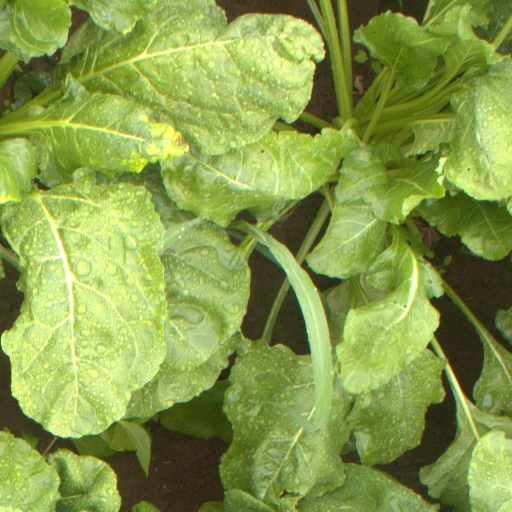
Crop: sugar beet